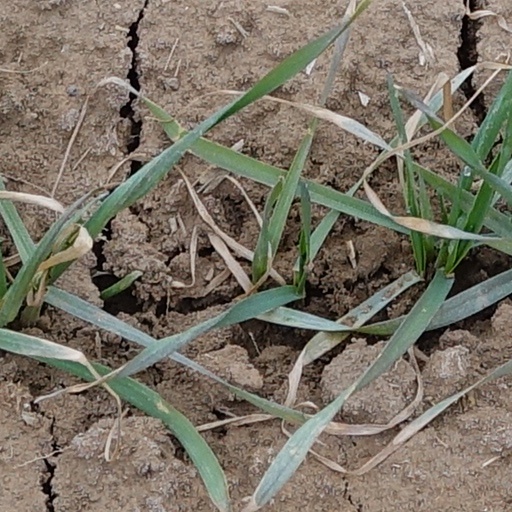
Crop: wheat